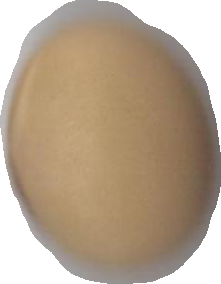
Variety: Anjasmoro